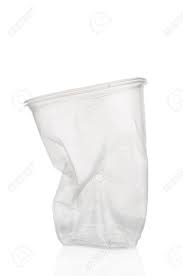
Waste category: plastic